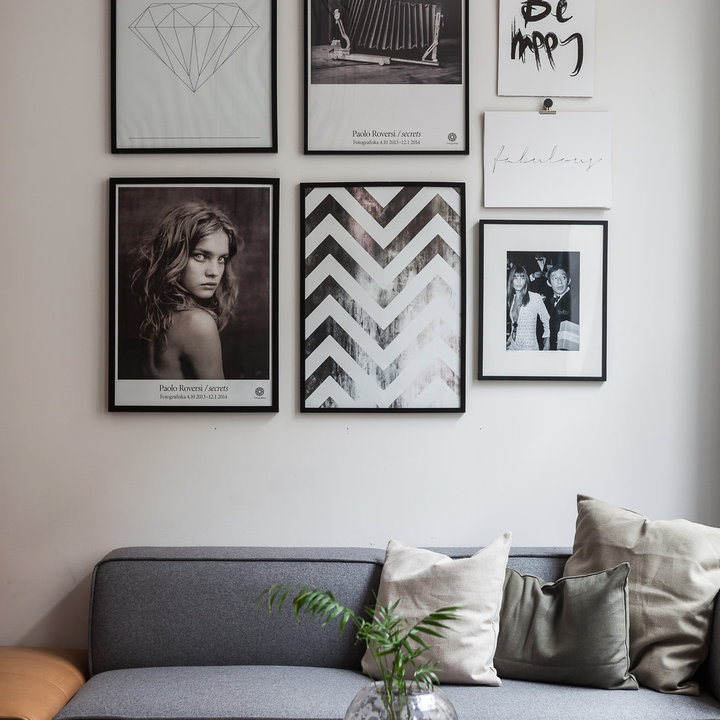
Style: Scandinavian